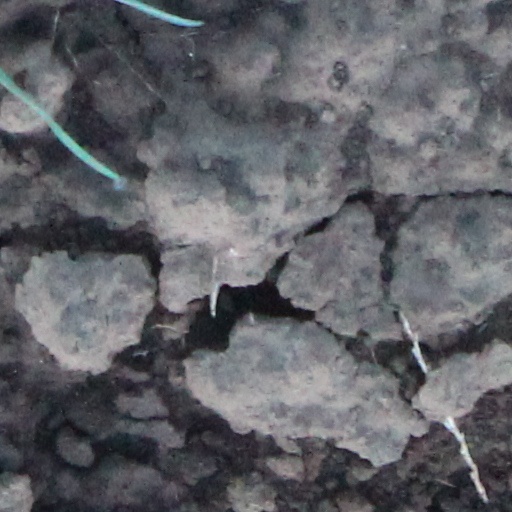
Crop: wheat